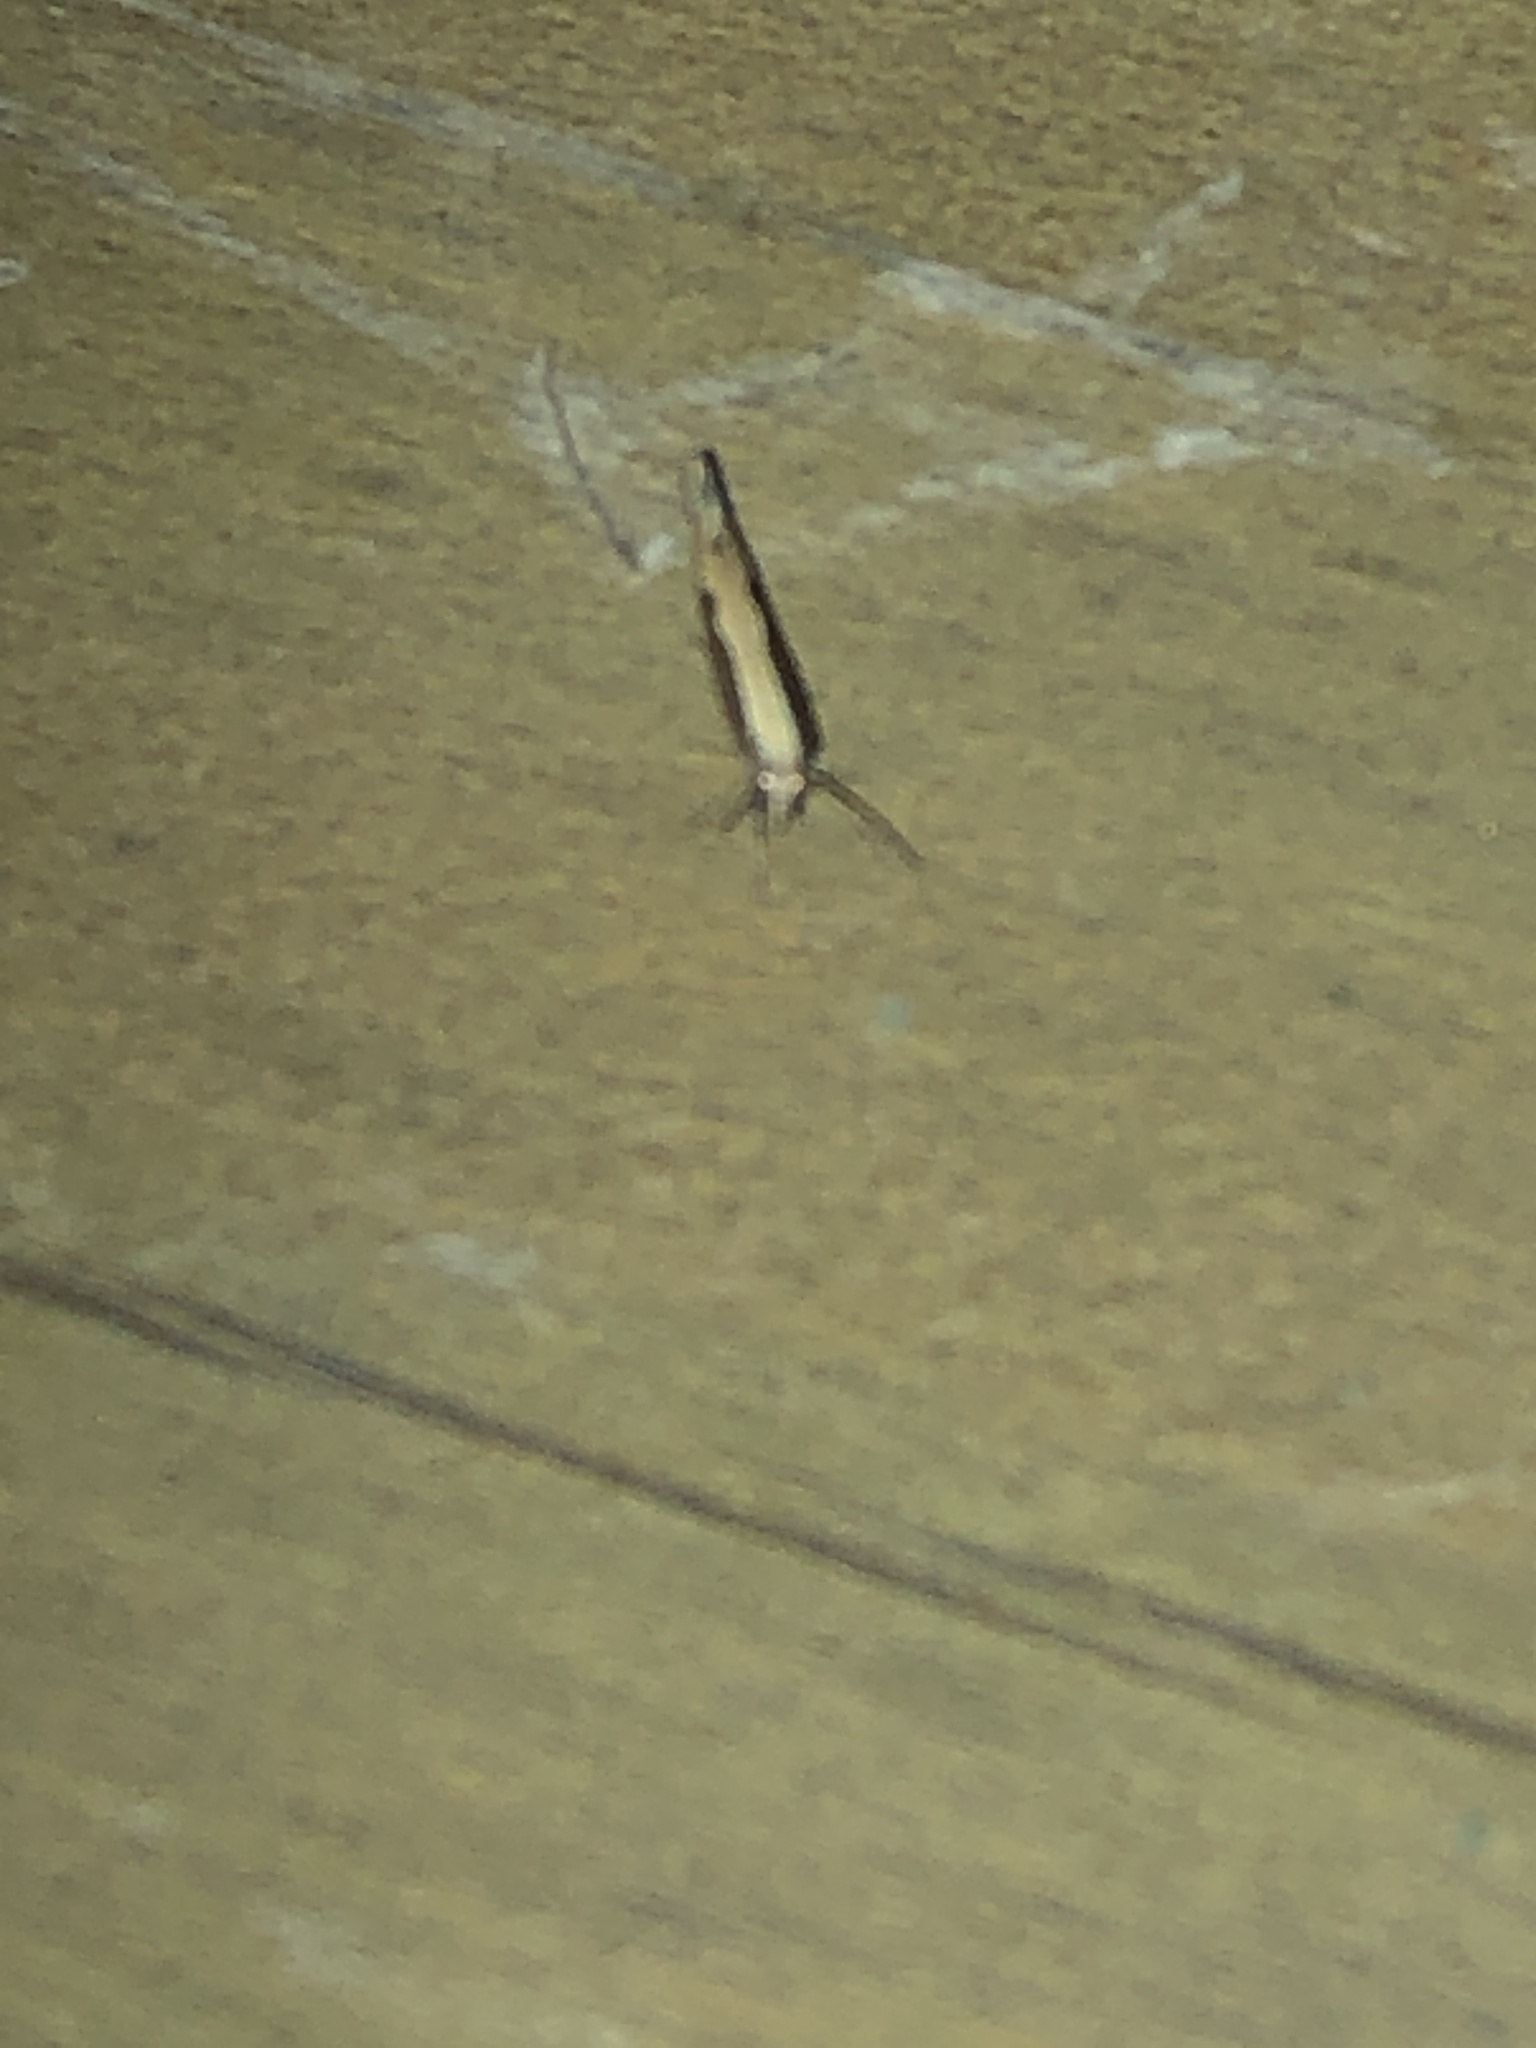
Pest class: diamondback_moth